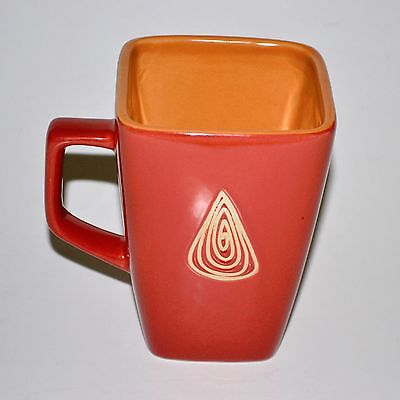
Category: mug